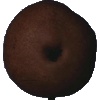
Label: pear_kaiser